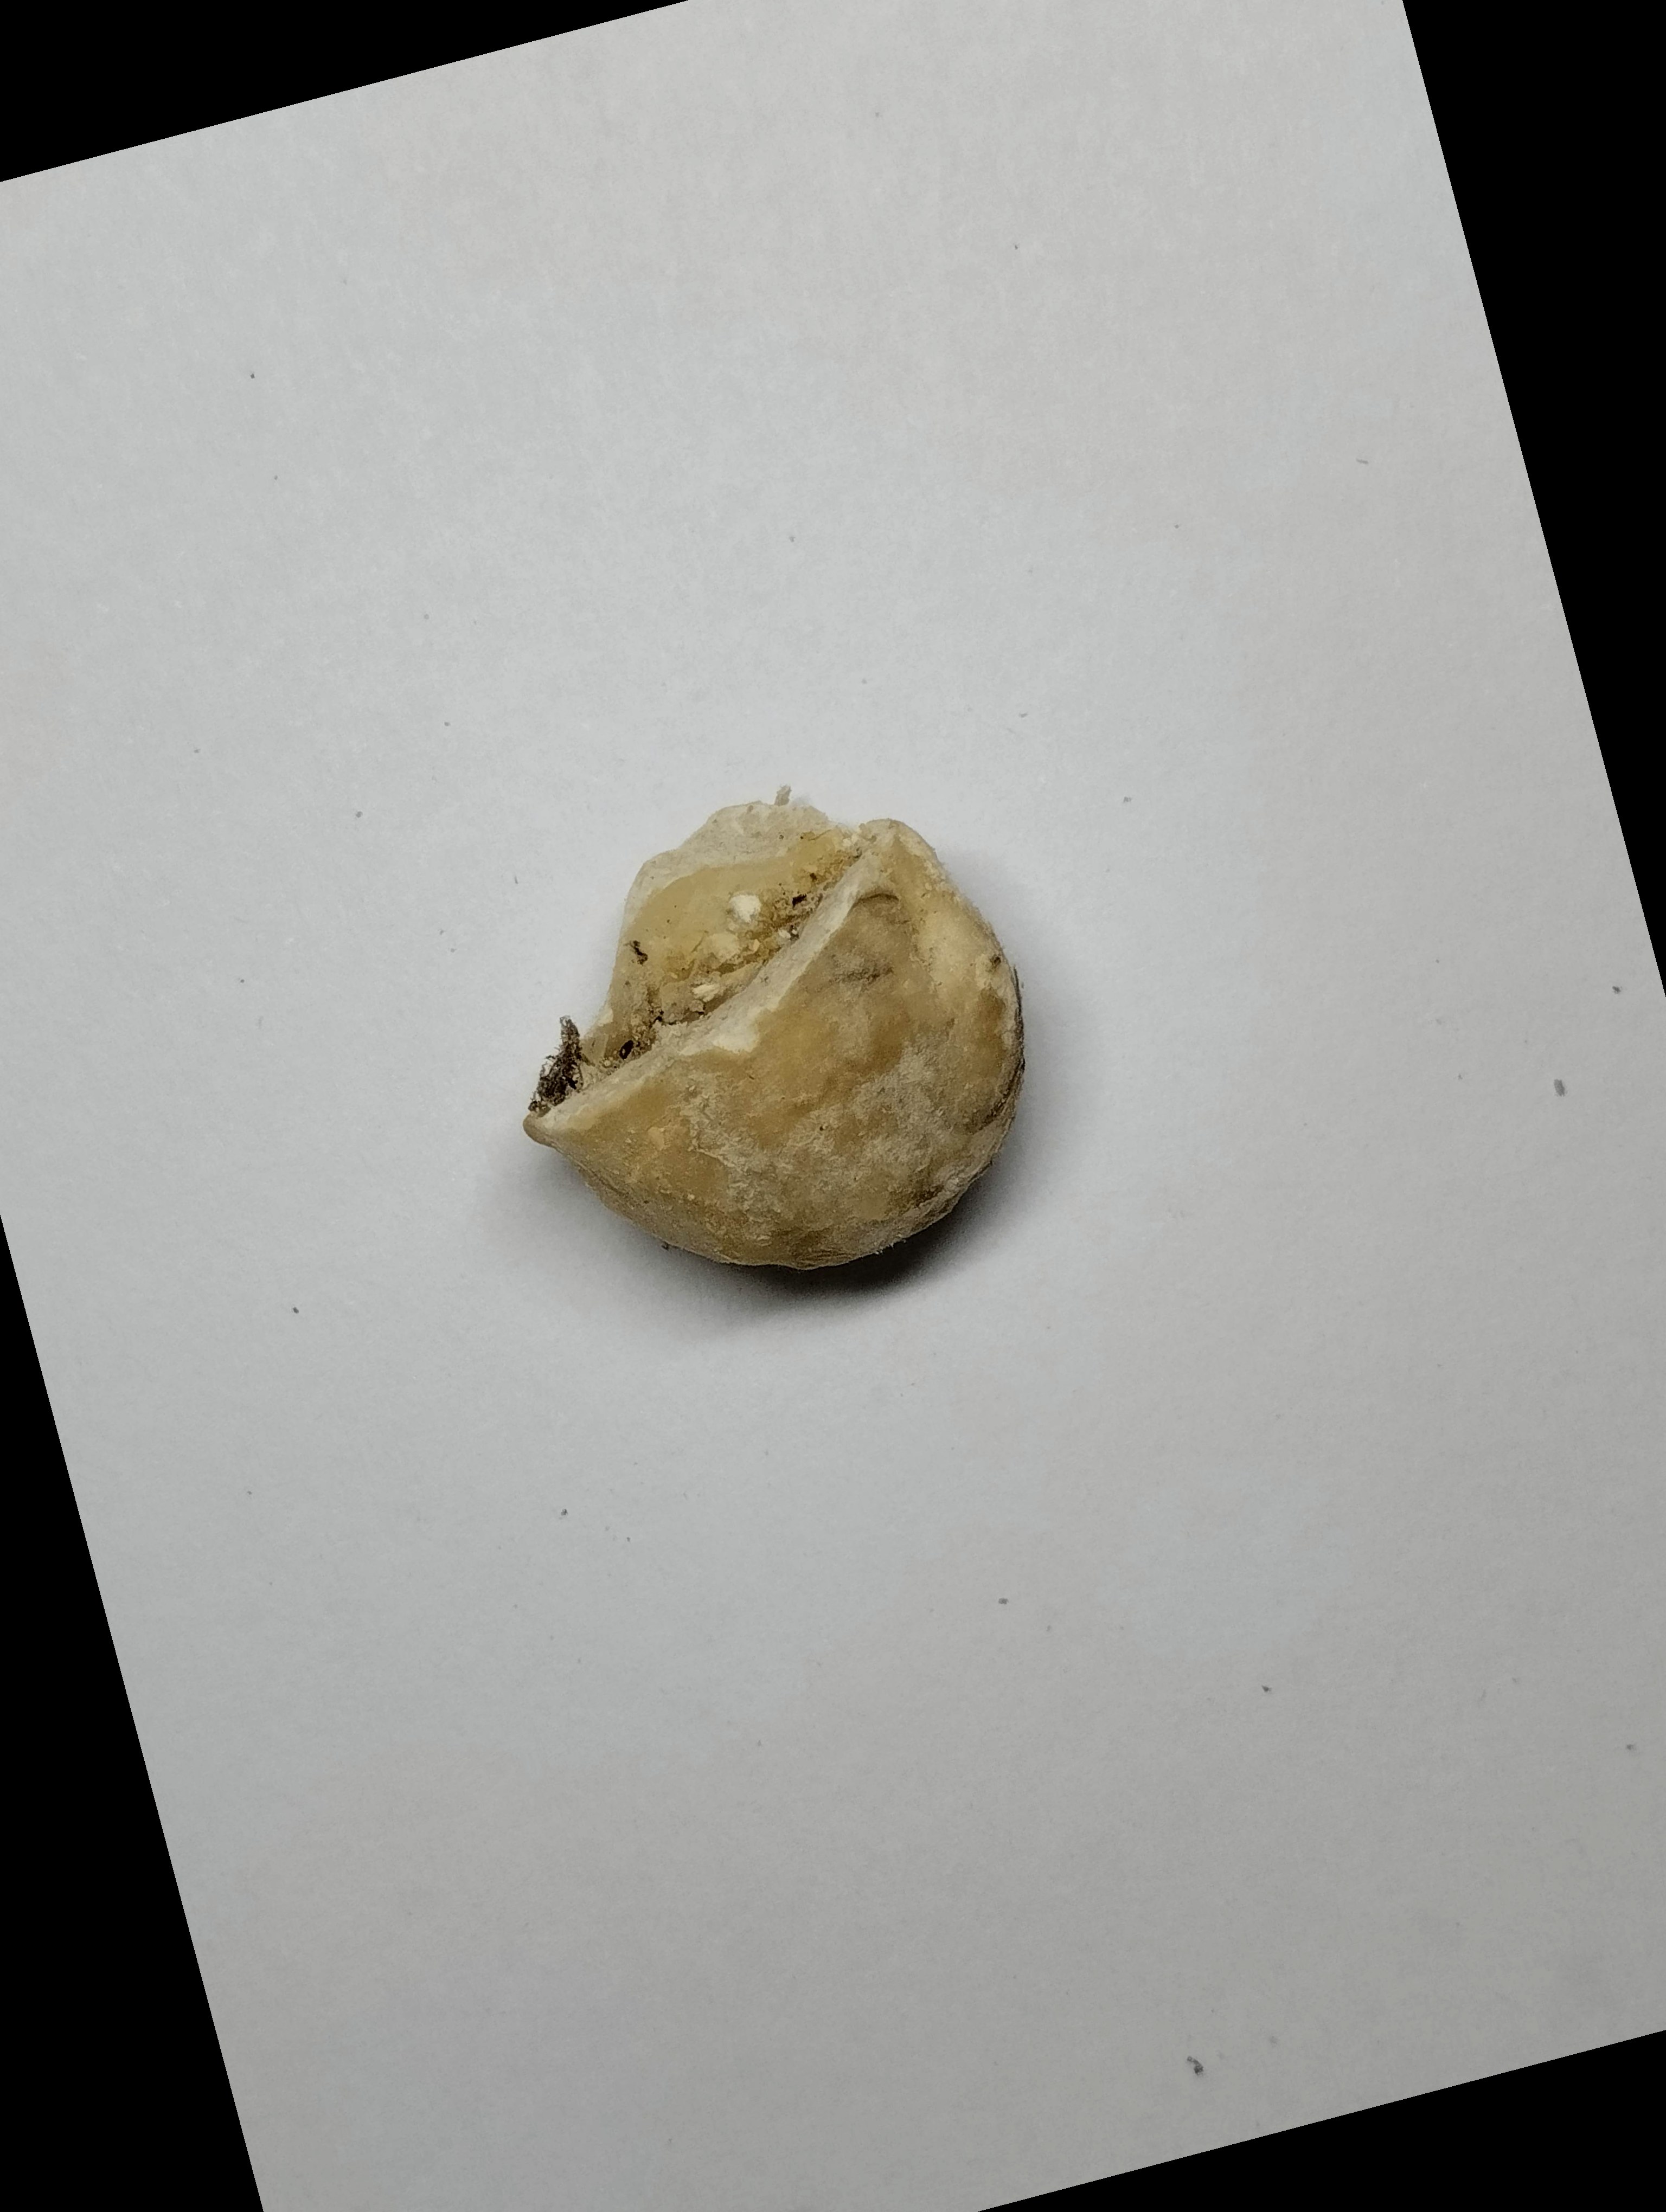
Label: rusak (damaged seed)